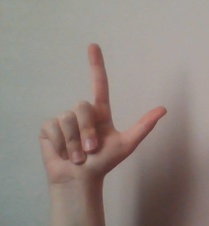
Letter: laam